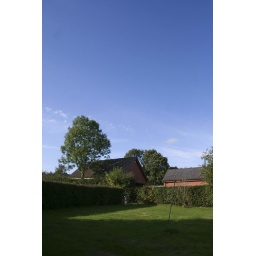
A good clear day with a house in the background with the garden in it.